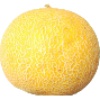
Label: Cantaloupe 1